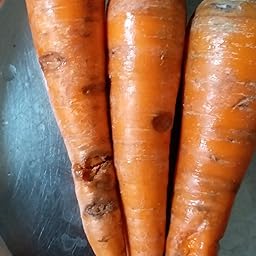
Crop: unknown
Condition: carrot_carrot_cavity_spot